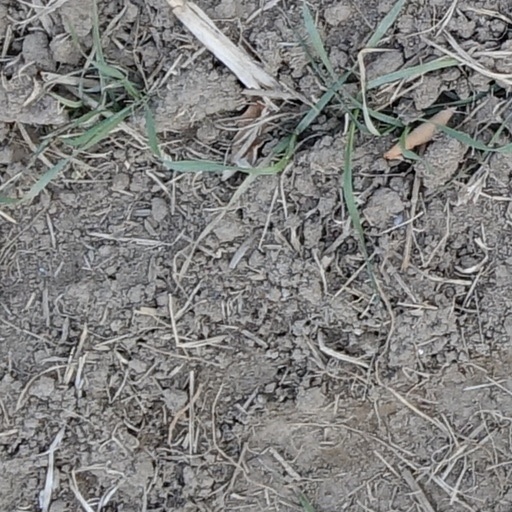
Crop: wheat